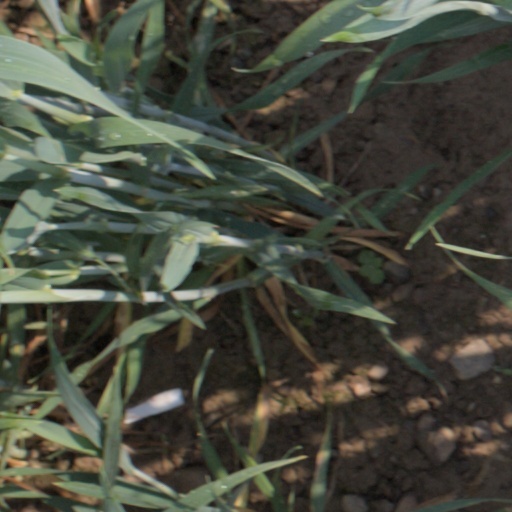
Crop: wheat